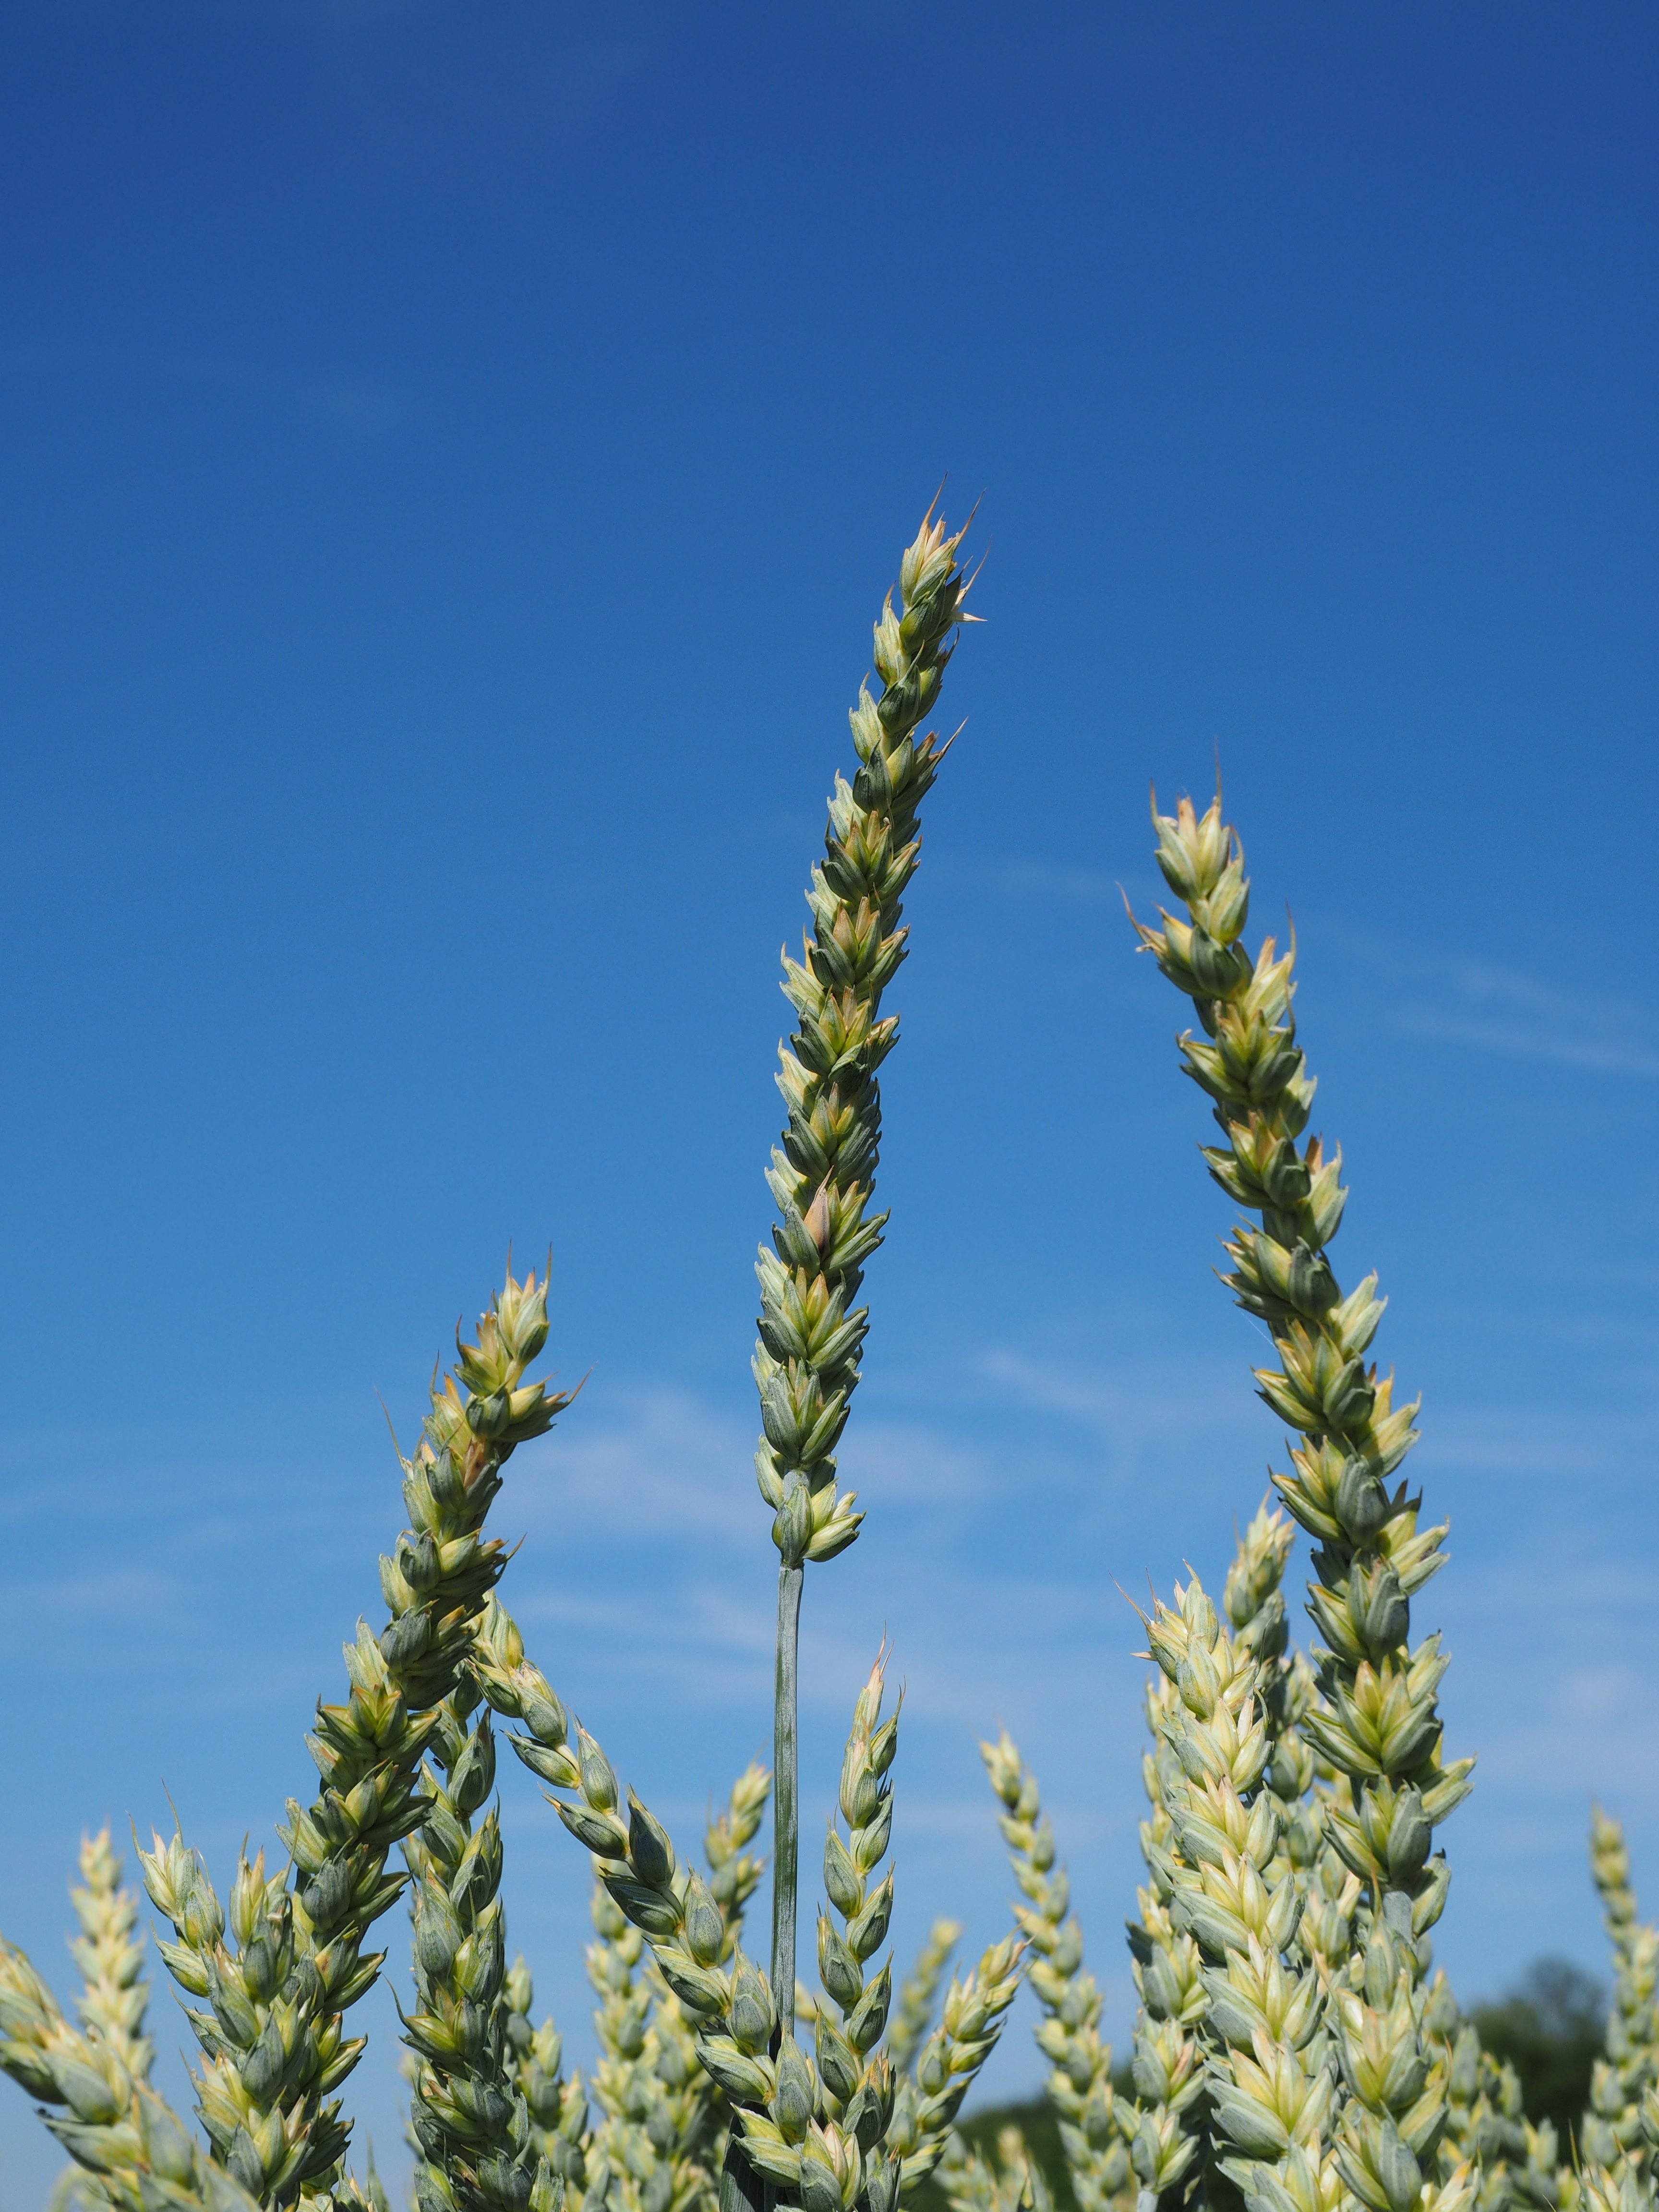
tree, grass, plant, sky, field, wheat, grain, prairie, flower, food, crop, botany, ear, agriculture, flora, wheat field, cornfield, cereals, ecosystem, poaceae, licorice, flowering plant, triticum aestivum, grass family, land plant, foxtail lily, awnless, genus triticum l, common wheat, bread wheat, seed wheat